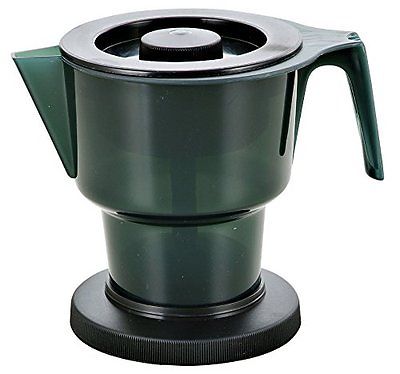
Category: coffee maker